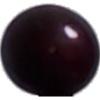
Label: cherry_wax_black